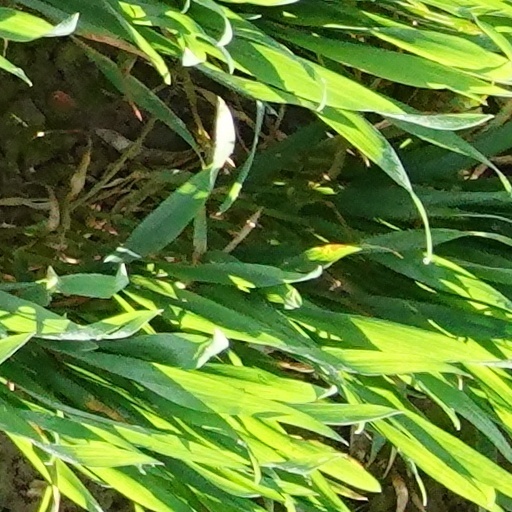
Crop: wheat